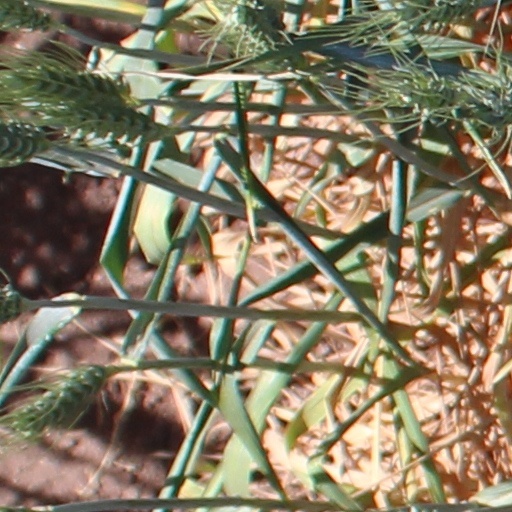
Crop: wheat